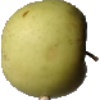
Label: Apple Golden 3